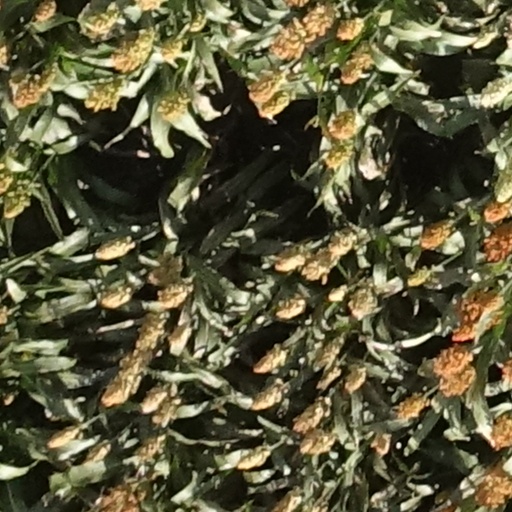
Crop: sorghum